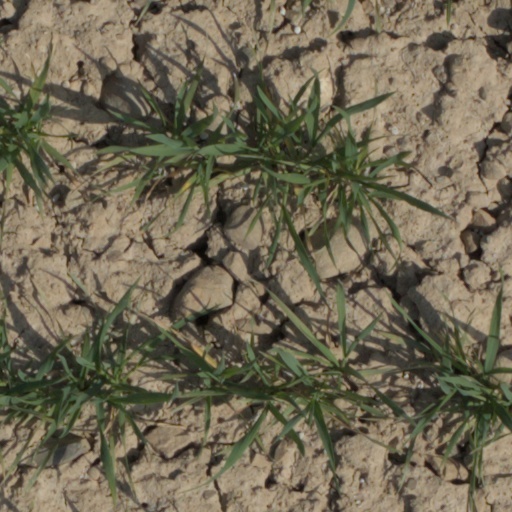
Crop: wheat